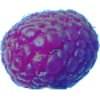
Label: Raspberry 1